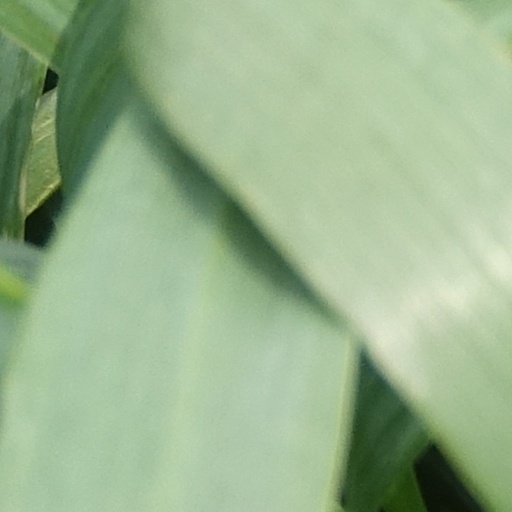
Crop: wheat